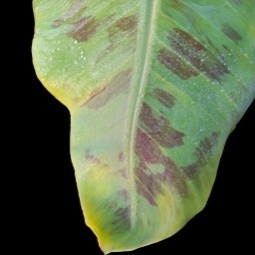
Label: Healthy